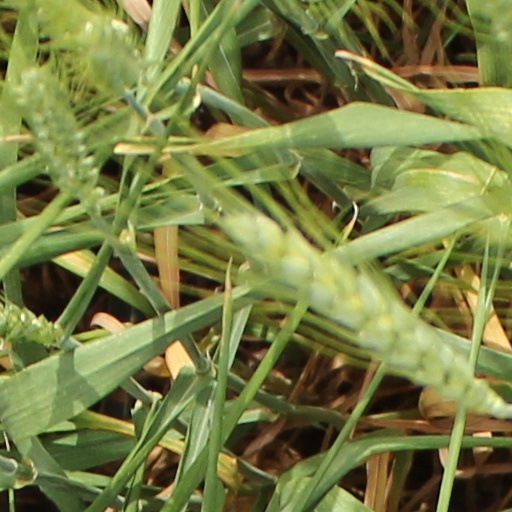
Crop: wheat